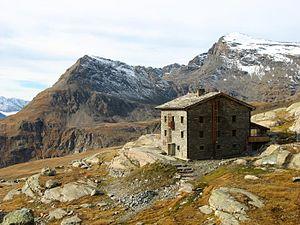
Vue du refuge.
Le refuge du Carro est un refuge situé en France, dans le département de la Savoie en région Auvergne-Rhône-Alpes, au sein de la Haute Maurienne. C'est le refuge le plus haut de la Savoie. Il est géré par le Club alpin français de Lyon.